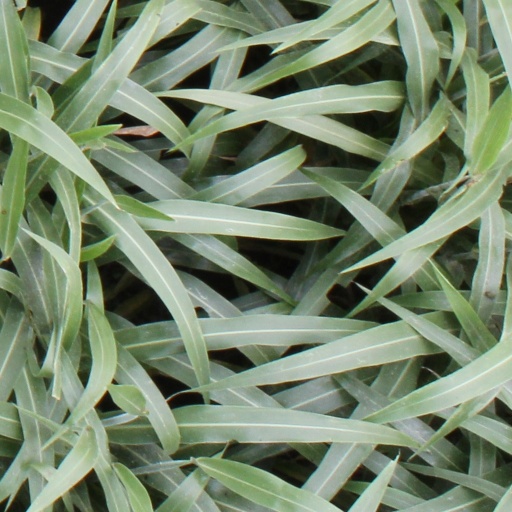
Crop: sorghum